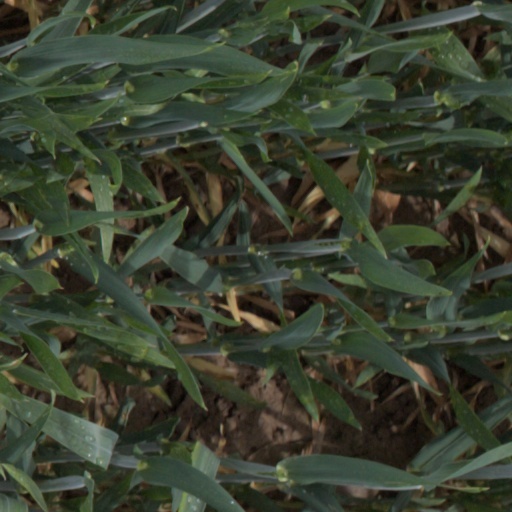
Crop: wheat